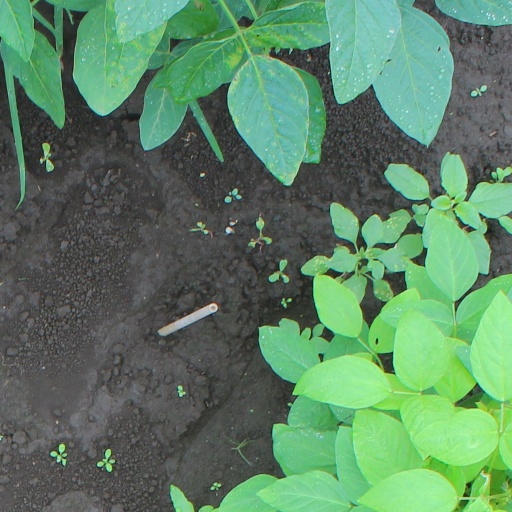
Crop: soybean